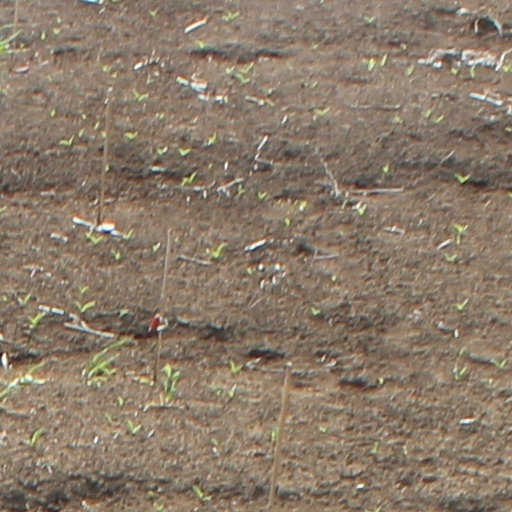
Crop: wheat